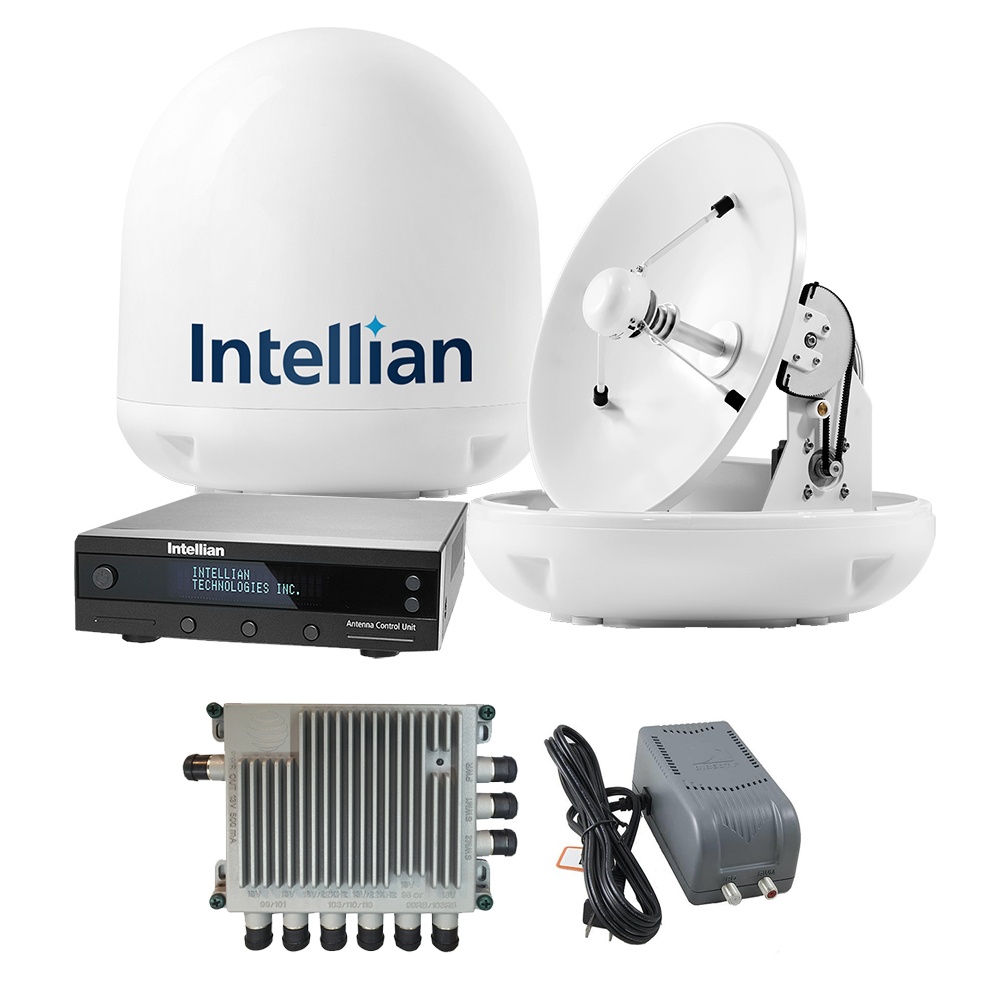
Intellian i4 All-Americas TV Antenna System  SWM-30 Kit [B4-I4SWM30]
i4 All-Americas TV Antenna System & SWM-30 Kit i4 All-Americas TV Antenna System With its rugged, reliable, and durable design, the Intellian i4 provides the most outstanding performance to stay locked in. It connects boaters to the premium satellite TV entertainment they want while vessels are cruising at high speed or in rough sea conditions. The i4's stylish and polished dome design makes it perfect for boats over 50 feet. With innovations in Wide Range Search (WRS) and Dynamic Beam Tilting (DBT) technologies, the i4 can achieve the most precise tracking performance and highest signal reception without the need for a fragile or superfluous motion sensor. An embedded GPS system can speed up satellite search and acquisition time. The revolutionary design feature of the i4 is that it has intelligent built-in HD and TriSat modules in its control unit. This offers boaters High Definition satellite TV broadcasts from leading satellite TV service providers without any extra conversion tools and cable wiring. Using Dish Network or Bell TV in Canada, the standard i4 enables HD channel viewing, with DirecTV SD programming is available. For DirecTV HD consider the Intellian s6HD. Combined with the new built-in WiFi enables simple one-touch upgrades using the Aptus App. With the Intellian MIM Switch (M2-TD02) sold separately, boaters can enjoy flipping channels through automatic satellite switching just like a home system. See the installation guide of DISH Network MIM for further details. For easy and flexible installation and operation, the i4 supports standard dual and quad IRD connections with its single cable design between the antenna and the antenna control unit (ACU). This simple and powerful system is manufactured in compliance with the most rigorous quality verification of ISO 9001:2001. Features: Fully Automated System Automatic satellite search and identification function 2-axis step motor for controlling the antenna pedestal High-Quality Antenna 45 cm diameter of parabola-type antenna for receiving Ku-Band (10.7 12.75GHz) satellite signal LHCP/RHCP or Horizontal/Vertical polarization Enabling powerful signal gain Superior Dynamic Tracking Dynamic Beam Tilting (DBT) by rotating sub-reflector with high-speed BLDC motor Fastest Search Algorithm Wide Range Search (WRS) algorithm Statistical search algorithm DVB (Digital Video Broadcasting) Signal Identification High-speed identification employing DVB decoder QPSK demodulator lock for DSS signal Built-in GPS System Embedded GPS, which allows for the system to upload the GPS data automatically into the system SWM-30 Kit The latest and greatest external multi-switch from DIRECTV feeds up to 26 tuners in two banks of 13 for easy wiring. Supports 4K and the use of the international WorldDIRECT dish. Also included is a 29-volt power inserter that supports the SWM-8 or SWM-16 multi-switch remotely through a coax cable. It can operate from the power passing port of a splitter, or on the SWM-16, which can be run from the separate PWR port. Features: Supports two banks of 13 tuners (no MoCA/MRV crossover) Replacement for SWM-8, SWM-16, and SWM-32 multi-switches Compatible with previous generation Slimline dishes Compatible with Genie and Genie 2 For use with WorldDIRECT dish, use WD-DIPLEXER-09 diplexer sold separately For use with 4K installations, use SL5RB or SL3RBAH LNB (6 coax cables to the SWM) Output level -25dBm Powers any coax-powered device up to 13V, 500mA Requires SWM-capable receivers (H21 or higher, D12, HR20 or higher, HS17) Can be used for the SWM-8 and SWM-16 Outputs: 1 IRD & 1 SWM SWM Port Output: 29V Specifications: Antenna Dish Diameter: 18" Dome Weight (lbs): 25.6 lbs Service Coverage: DirecTV, Dish Voltage - Input Range (Volts): 9-30v Box Dimensions: 5"H x 11"W x 17"L WT: 49.3 lbs Owner's Manual (pdf) Brochure (pdf)
Brand: Intellian
Category: Electronics > Video > Satellite & Cable TV > Satellite Receivers